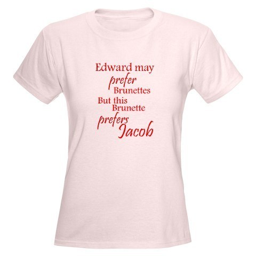
wallpaper with a jersey called i want this shirt so bad .